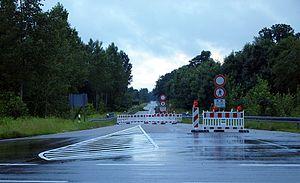
Le polder de Söllingen et Greffern est un bassin de rétention pour protéger des inondations dans le Rhin supérieur. Situé dans les quartiers de Greffern et Söllinger de la commune de Rheinmünster, le polder qui s'étend sur 580 ha et est construit entre 1998 et 2005 peut absober un volume allant jusqu'à 12 millions de m3 d'eau.